Republic of Letters

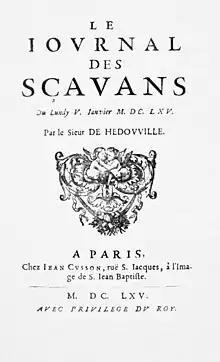
The first issue of the "Journal des Sçavans" (title page)

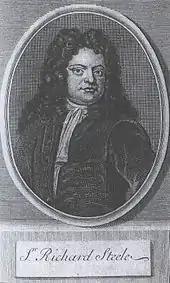
The author of the "Spectator", Richard Steele

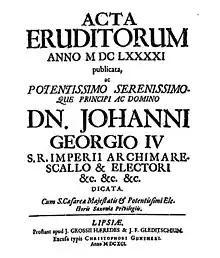
Title Page of an issue for "Acta Eruditorum"

Anglo-American historians have turned their attention to the Enlightenment's dissemination and promotion, inquiring into the mechanisms by which it played a role in the collapse of the Ancien Régime. This attention to the mechanisms of dissemination and promotion has led historians to debate the importance of the Republic of Letters during the Enlightenment.